Jim Edmonds

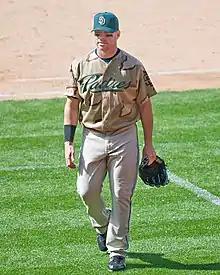
Edmonds with the San Diego Padres in 2008

James Patrick Edmonds (born June 27, 1970) is an American former professional baseball center fielder and broadcaster for FanDuel Sports Network Midwest. He played in Major League Baseball (MLB) for the California / Anaheim Angels, St. Louis Cardinals, San Diego Padres, Chicago Cubs, Milwaukee Brewers, and Cincinnati Reds from 1993 to 2010.